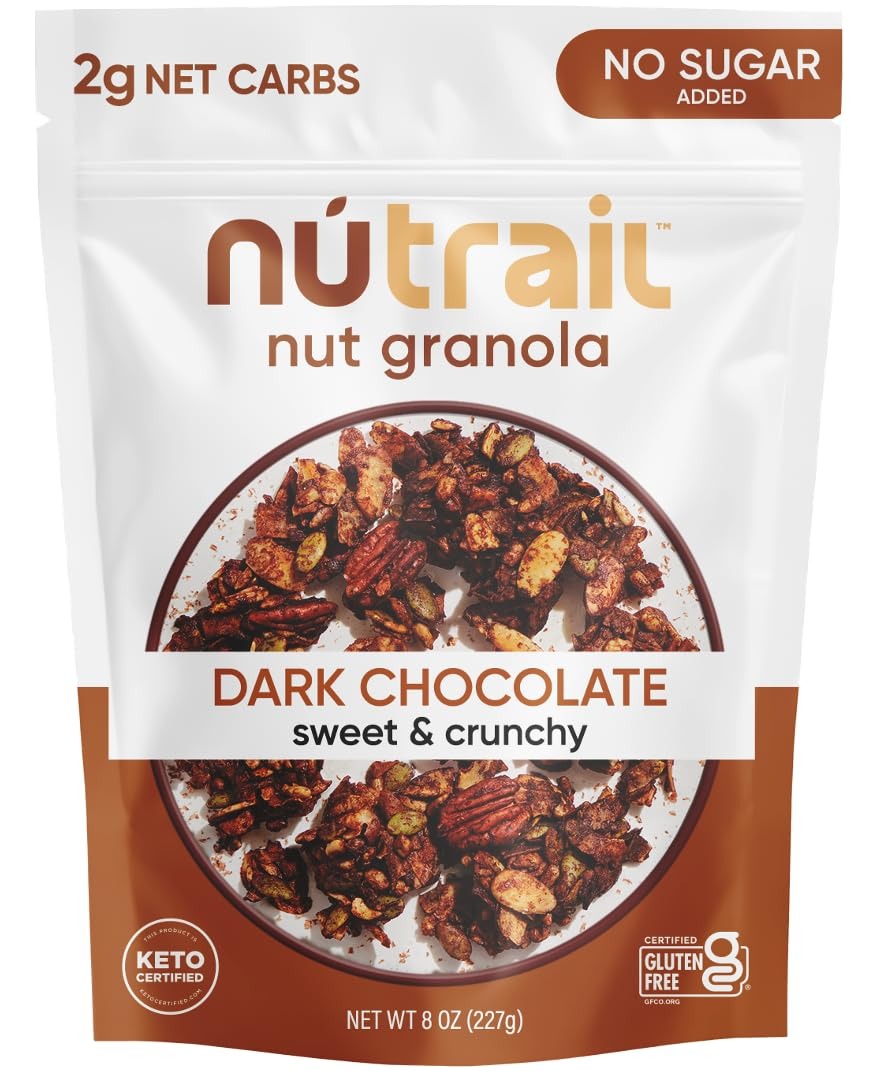
Item Name: NuTrail Nut Granola Cereal, Dark Chocolate, No Sugar Added, Keto, Low Carb, Gluten Free, Grain Free, Healthy Breakfast 8 oz. 1 Count
Bullet Point 1: DELICIOUS HEALTHY NUT GRANOLA : a no sugar added, Gluten-Free, Grain-Free, Non-GMO, Keto and Kosher Certified, only 1-3g Net Carbs per serving.
Bullet Point 2: NO WRONG WAY TO LOVE US : Enjoy our granola with milk as a Low-Carb, Low-Sugar, Keto Cereal, atop your favorite smoothie or parfait, or straight out of the bag!
Bullet Point 3: SWEET OR SAVORY : Whether you’re making dinner or dessert our Low-Sugar, Low-Carb Nut Granola adapts to your needs.
Bullet Point 4: ON-THE-GO : Our Low-Sugar, Low-Carb, Non-GMO, Keto Granola is perfect for your busy lifestyle. It can be a snack or a filling meal sure to satisfy your cravings.
Bullet Point 5: WE'VE BEEN CALLED : Best In Class Granola, Low Carb granola, Gluten Free Certified granola, Low Carb Snack, Low Sugar Snack
Value: 8.0
Unit: Ounce

Price: 9.39